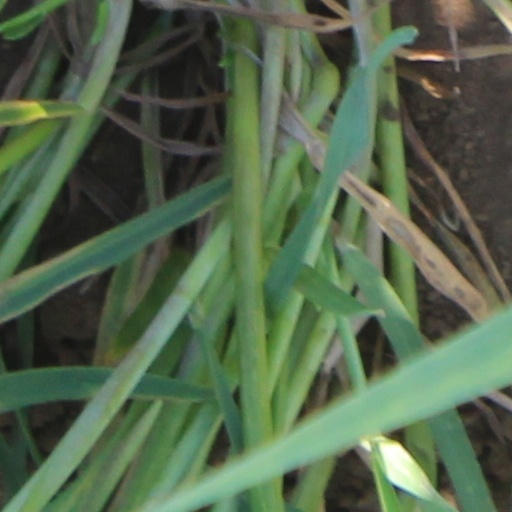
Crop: wheat